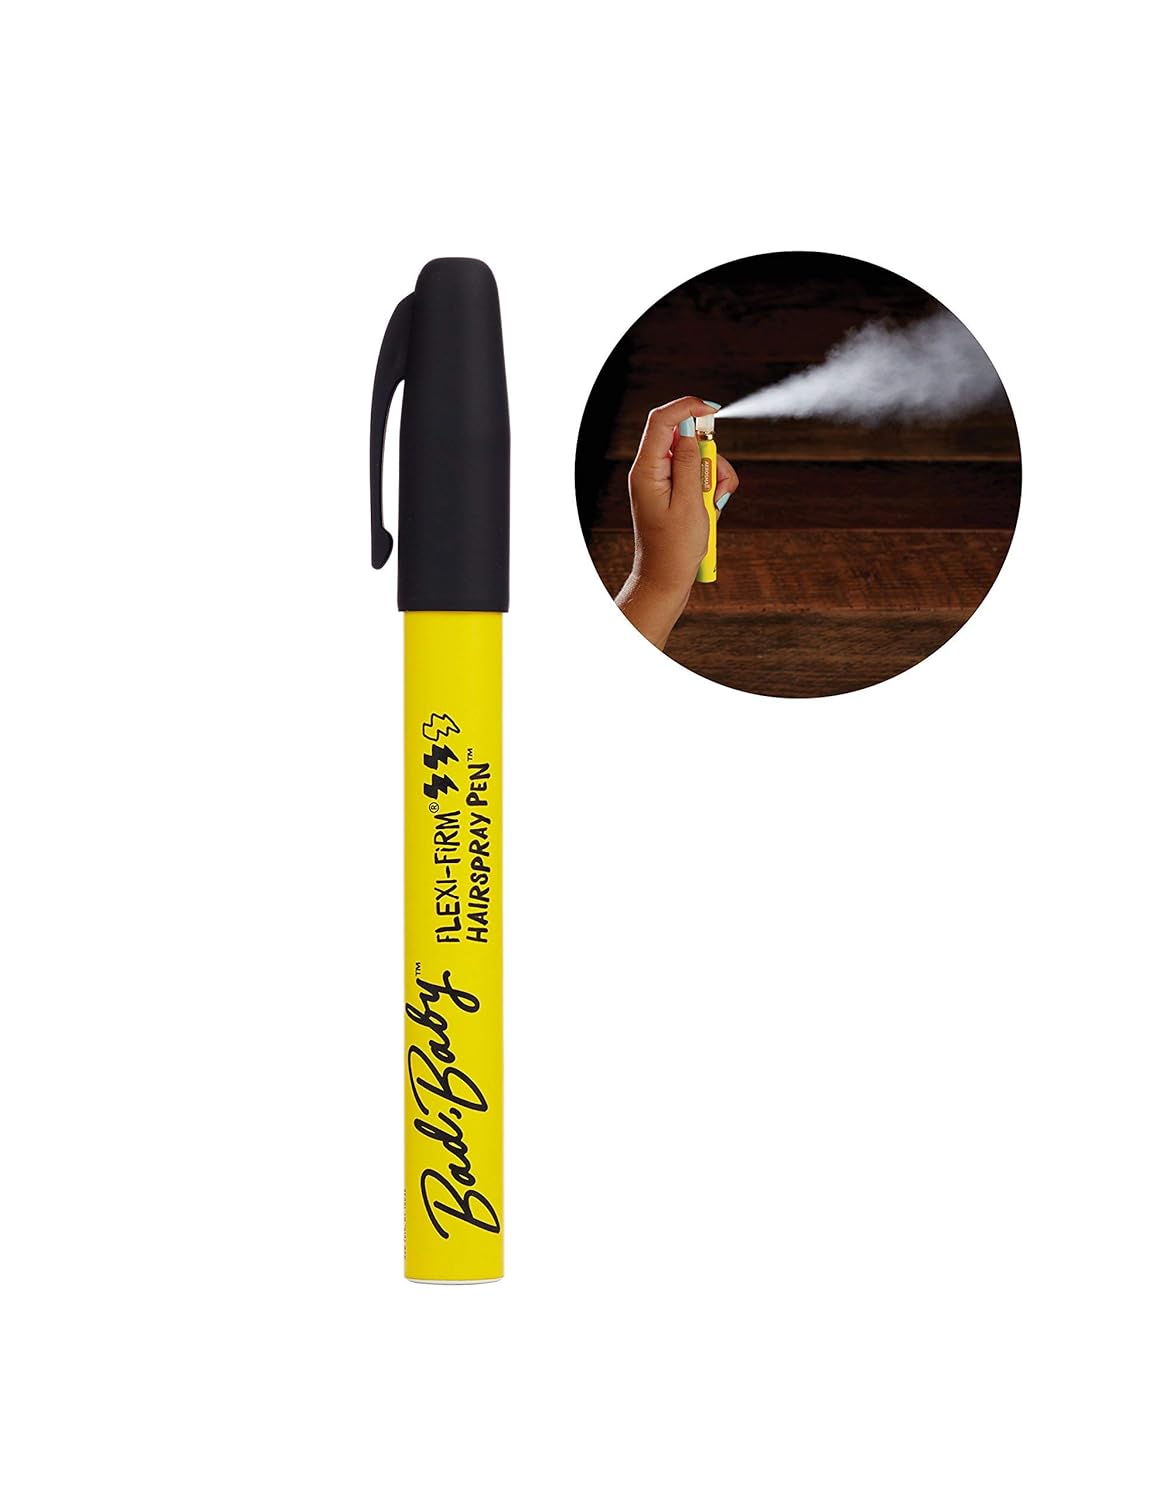
Bad, Baby: Hairspray Pen, Flexible Firm Hold (Truly Travel Sized for On-The-Go)(6 pack)
Category: All Beauty
Bad, Baby was created when we noticed a gap in the hair care market for functional, portable, and high quality hair care products for the modern, hustling, bustling woman. Looking your best doesn't come easy when you've got to manage work, and your own personal life. Ever tried fitting a can of hairspray and dry shampoo in your clutch? Yeah, we know, it doesn't make sense. Bad, Baby packaging uses only the finest technology, being packaged in the world's first patent-pending Aerosmall, Aerosol Technology. Pen sized and compact so your hair can stay in top shape wherever your day may take you. With no need for fillers or modification, each and every Bad, Baby product contains naturally sourced ingredients. Our NutriBlast complex includes natural milk thistle oil, and apricot extract, Vitamin E, and keratin won't just ensure the job is done, but is also GREAT for your hair. No parabens, sulfates, or phthalates; always. Made with Aerosmall Technology Pen-sized for on the go use. Over 200 Sprays per can. TSA Approved.
Features: Pen Sized Aerosol featuring Aerosmall Technology | Holds all hair styles and feels like nothing is there. Lightweight & flexible, yet firm hold. | Contains Nutriblast Complex (Natural Milk Thistle Oil, Apricot Butter, Vitamin E). No parabens, sulfates, or pthalates | Clutch friendly for ON-THE-GO use with Over 200 Sprays | TSA Approved